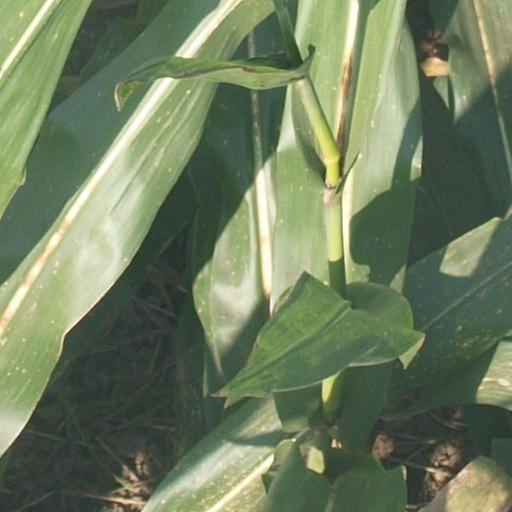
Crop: maize; corn